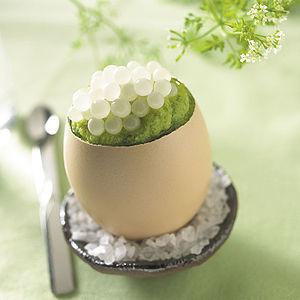
caviar d'escargot DE JAEGER oeuf d'escargot
Une coquille d'œuf est une enveloppe minéralisée externe plus ou moins résistante recouvrant les œufs amniotiques. Sécrétée par la glande coquillière de l'oviducte, elle est composée de carbonates et de phosphates de calcium et de magnésium. Elle permet les échanges gazeux respiratoires à travers ses pores, mais limite la pénétration des microbes tout en augmentant la résistance aux chocs et à l'écrasement. Elle est également une source de minéraux pour le futur squelette de l'embryon.
Les escargots de Bourgogne ou escargots à la bourguignonne sont une recette de cuisine traditionnelle à base d'escargots de Bourgogne sauvages et de beurre d’escargot. Spécialités bourguignonnes de la gastronomie bourguignonne, et de la gastronomie française. Ils peuvent être servis en particulier lors des repas de fête de famille, et de fête de réveillon de Noël.
Les œufs d'escargot sont une préparation à base d'œufs d’escargots dit Gros-Gris de 30 à 40 mg chacun, petites sphères blanches de 4 mm de diamètre. Une ponte représente en moyenne 120 œufs soit 4 grammes. Les œufs de ce mollusque sont d'un blanc laiteux. Ils peuvent être servis en entrée comme les œufs de poissons ou le caviar, cependant il ne faut pas l'appeler « caviar » car il n'est pas issu d'œufs d'esturgeon.